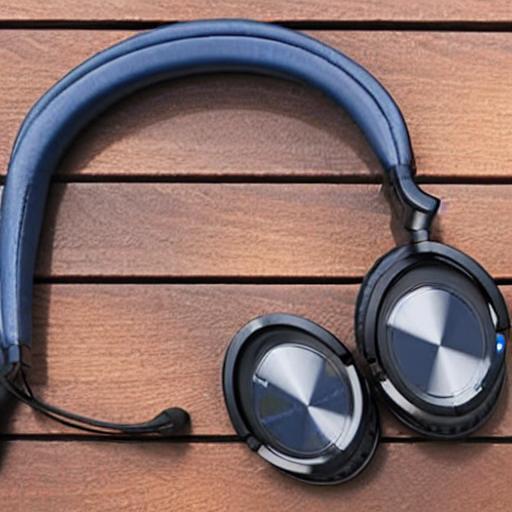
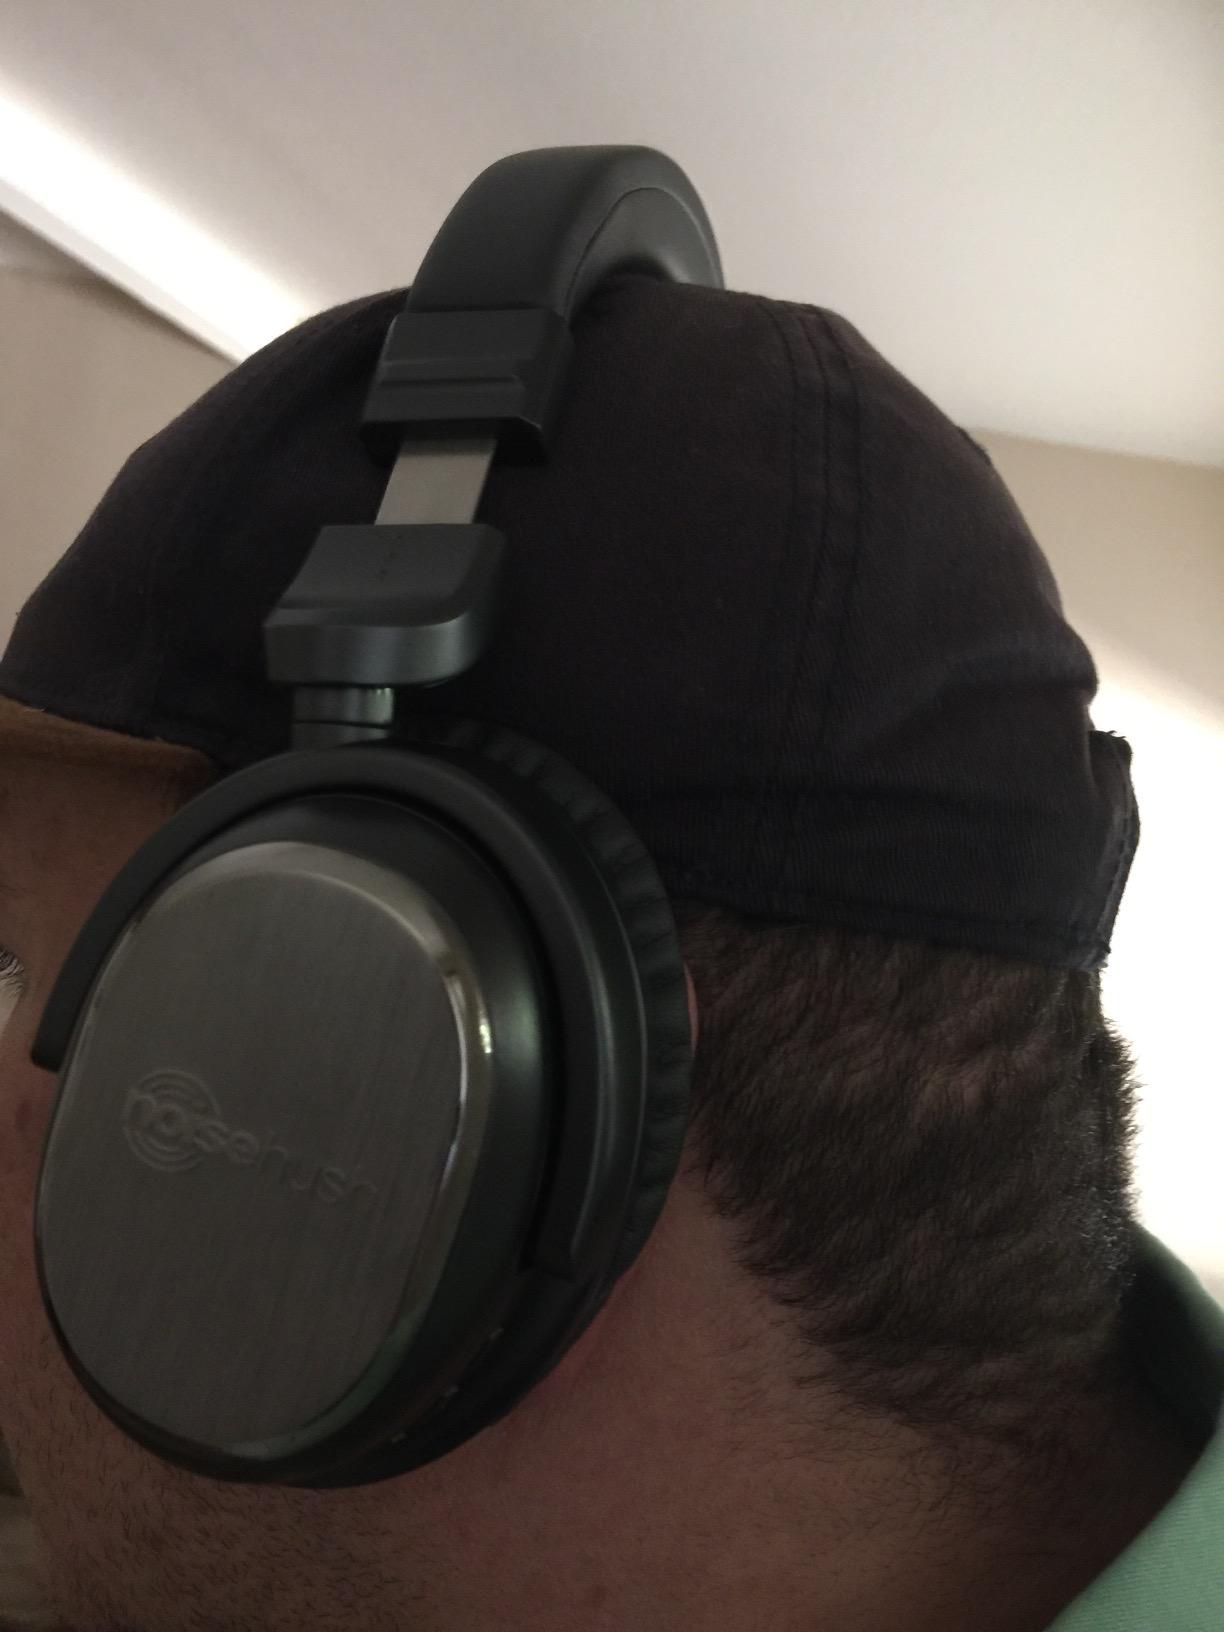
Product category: headphones
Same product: no